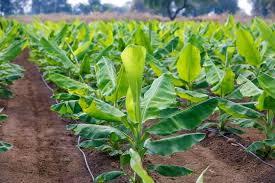
Kuna shamba ya mahindi ambayo iliyomea vyema sana. Mwenye shamba anatengeneza shamba yake vizuri sana huku akinyunyizia maji na pia kupea dawa za aina[cs] ainati [cs] ili wanyama wasiuwe.